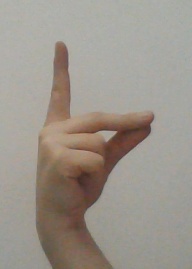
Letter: ta